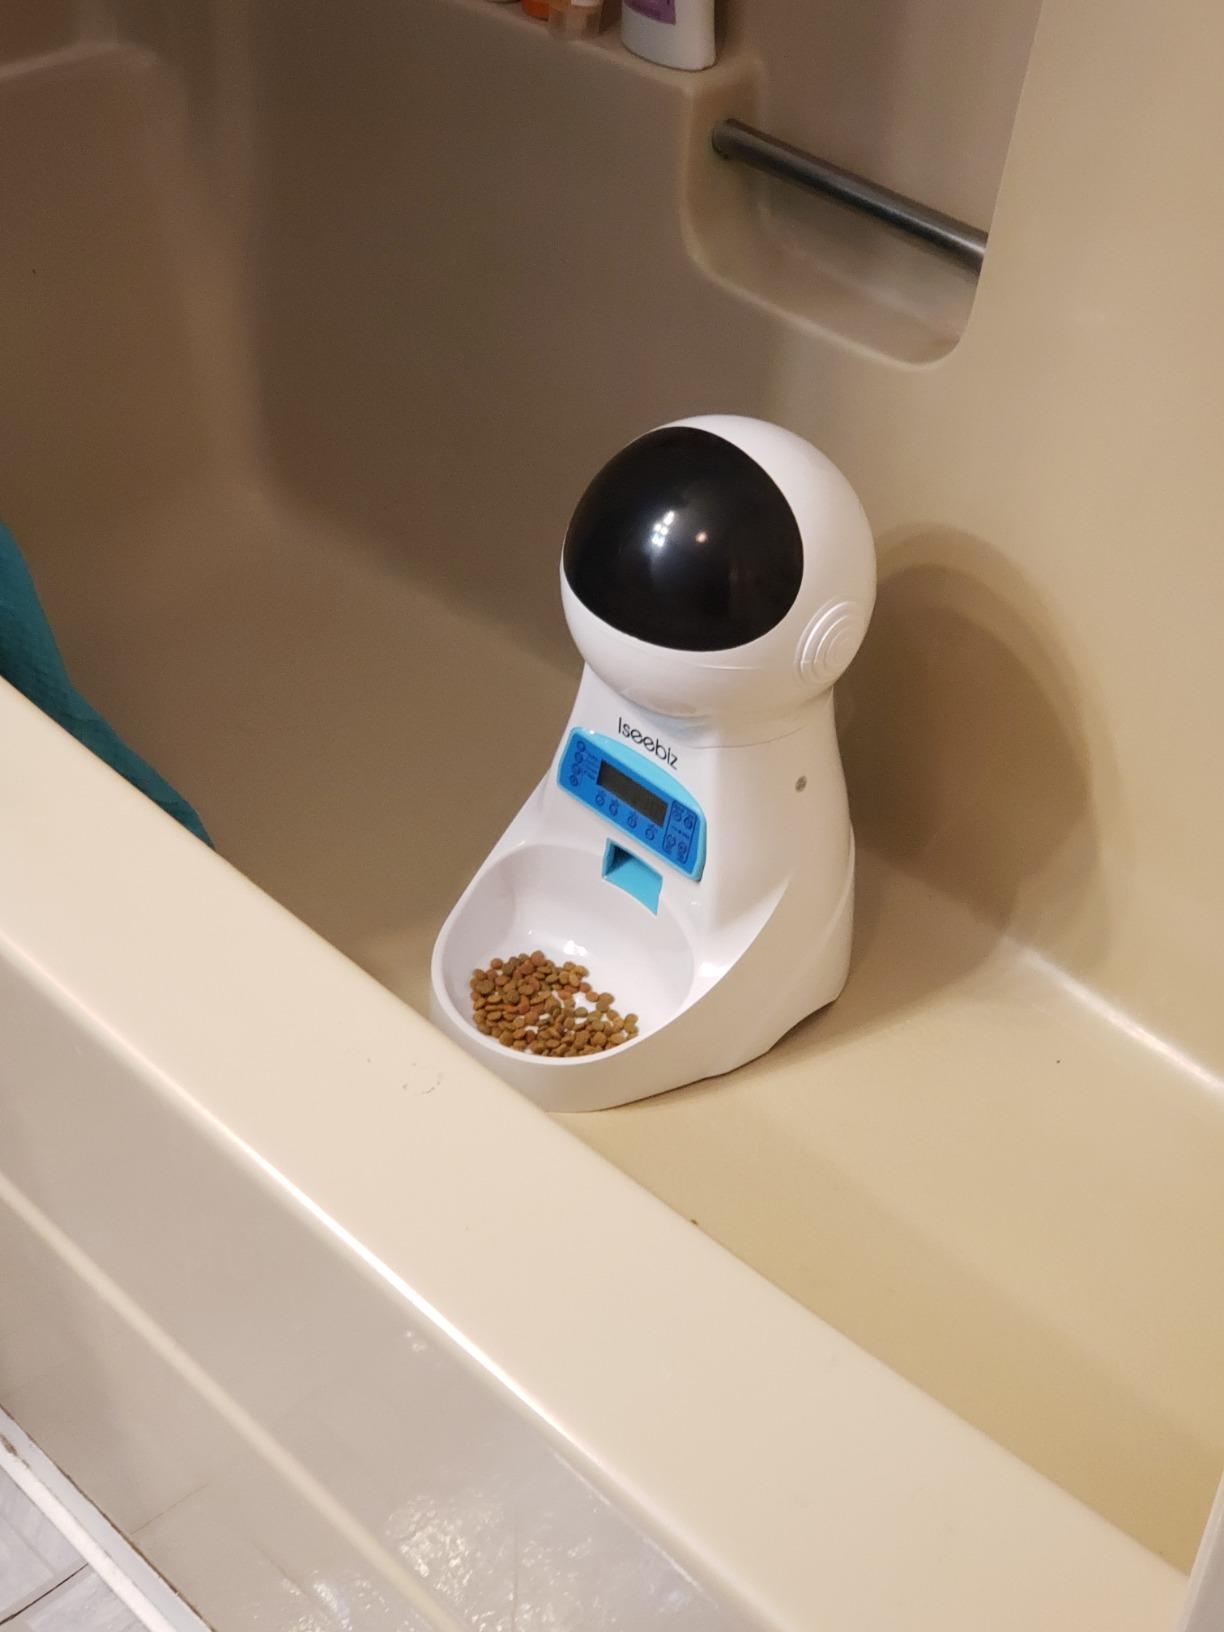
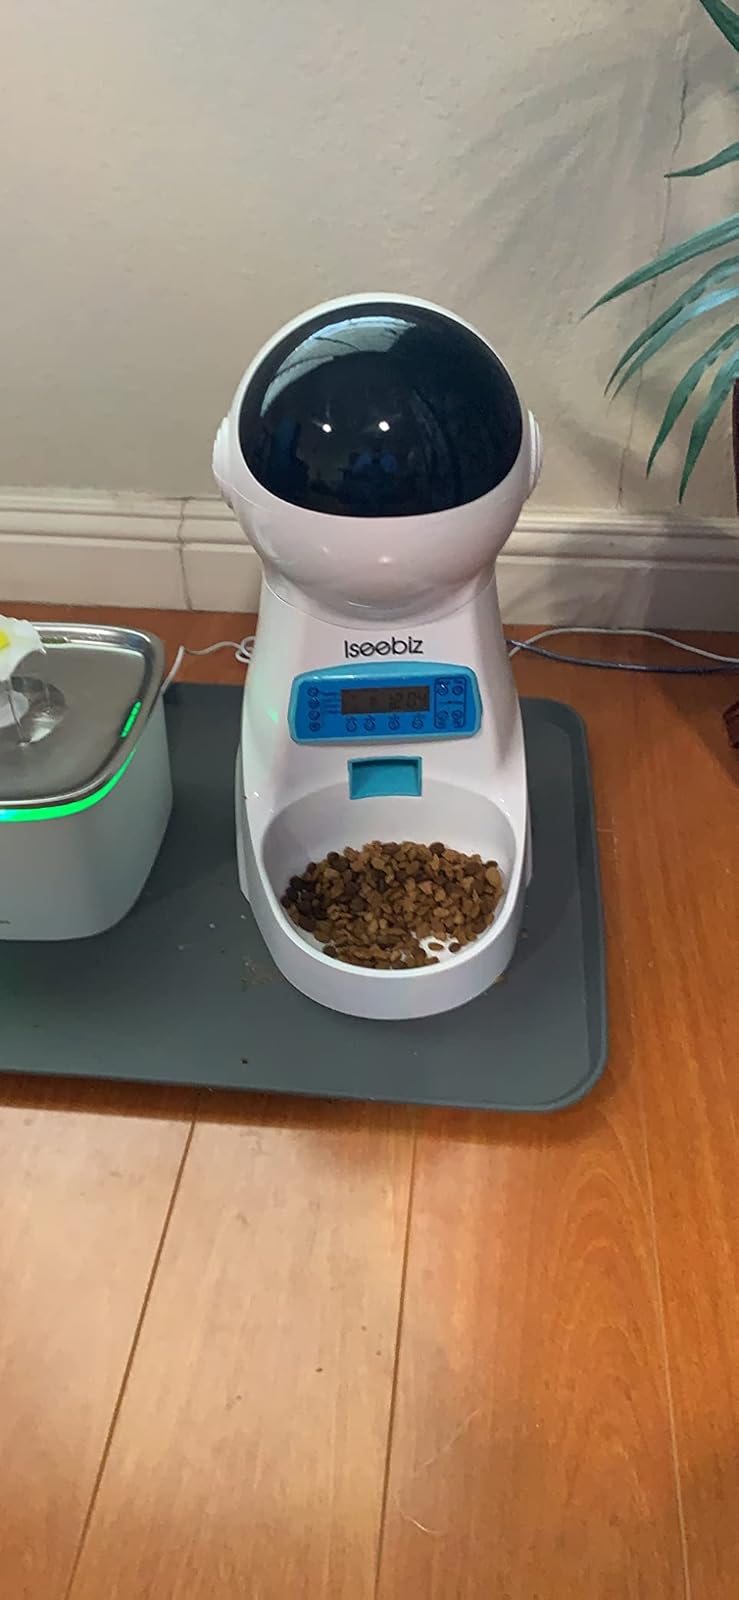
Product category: items_feeder
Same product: yes